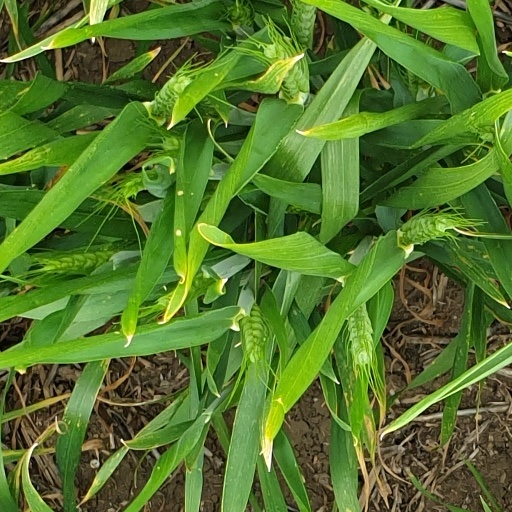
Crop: wheat